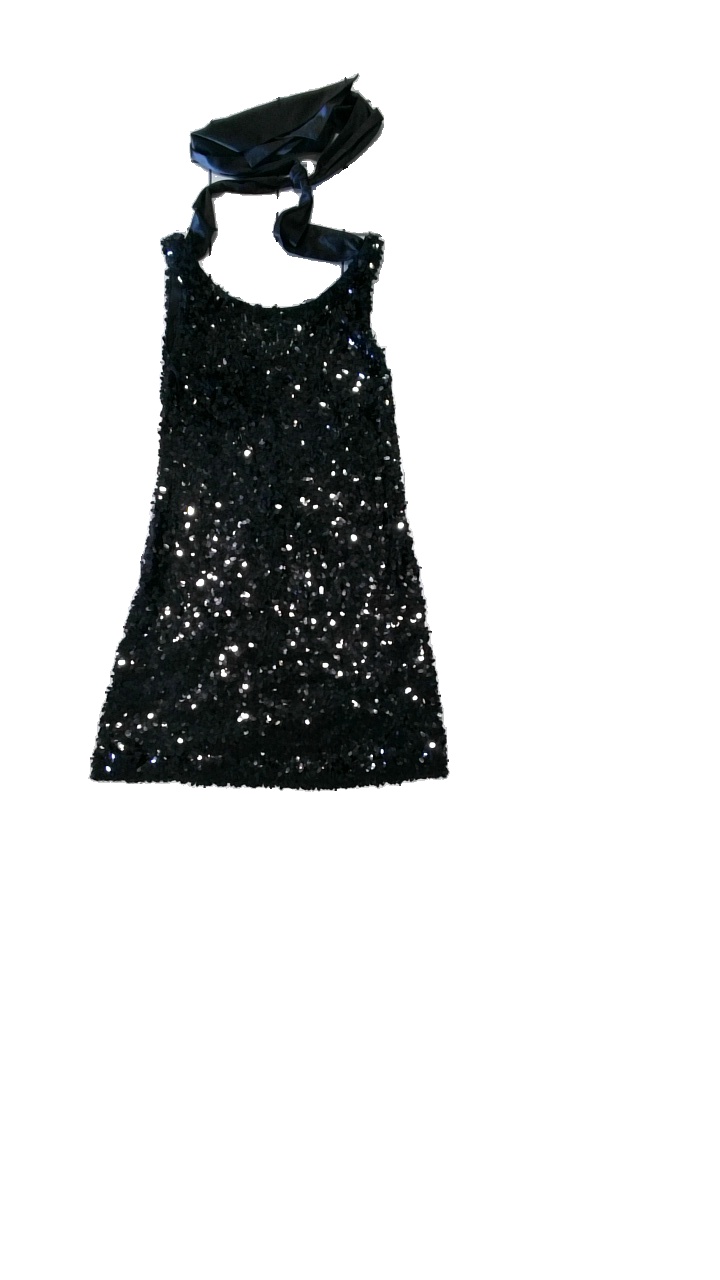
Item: Dress (Ladies)
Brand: Missing
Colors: Black
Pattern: Glitter
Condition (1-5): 4
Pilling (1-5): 4
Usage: Reuse
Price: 50-100